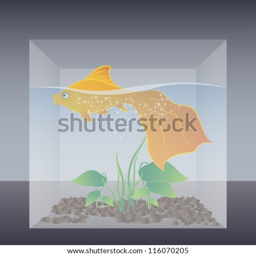
goldfish in a box and round fish tank